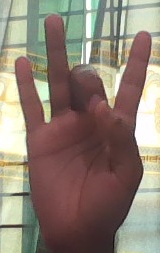
ASL sign: 8